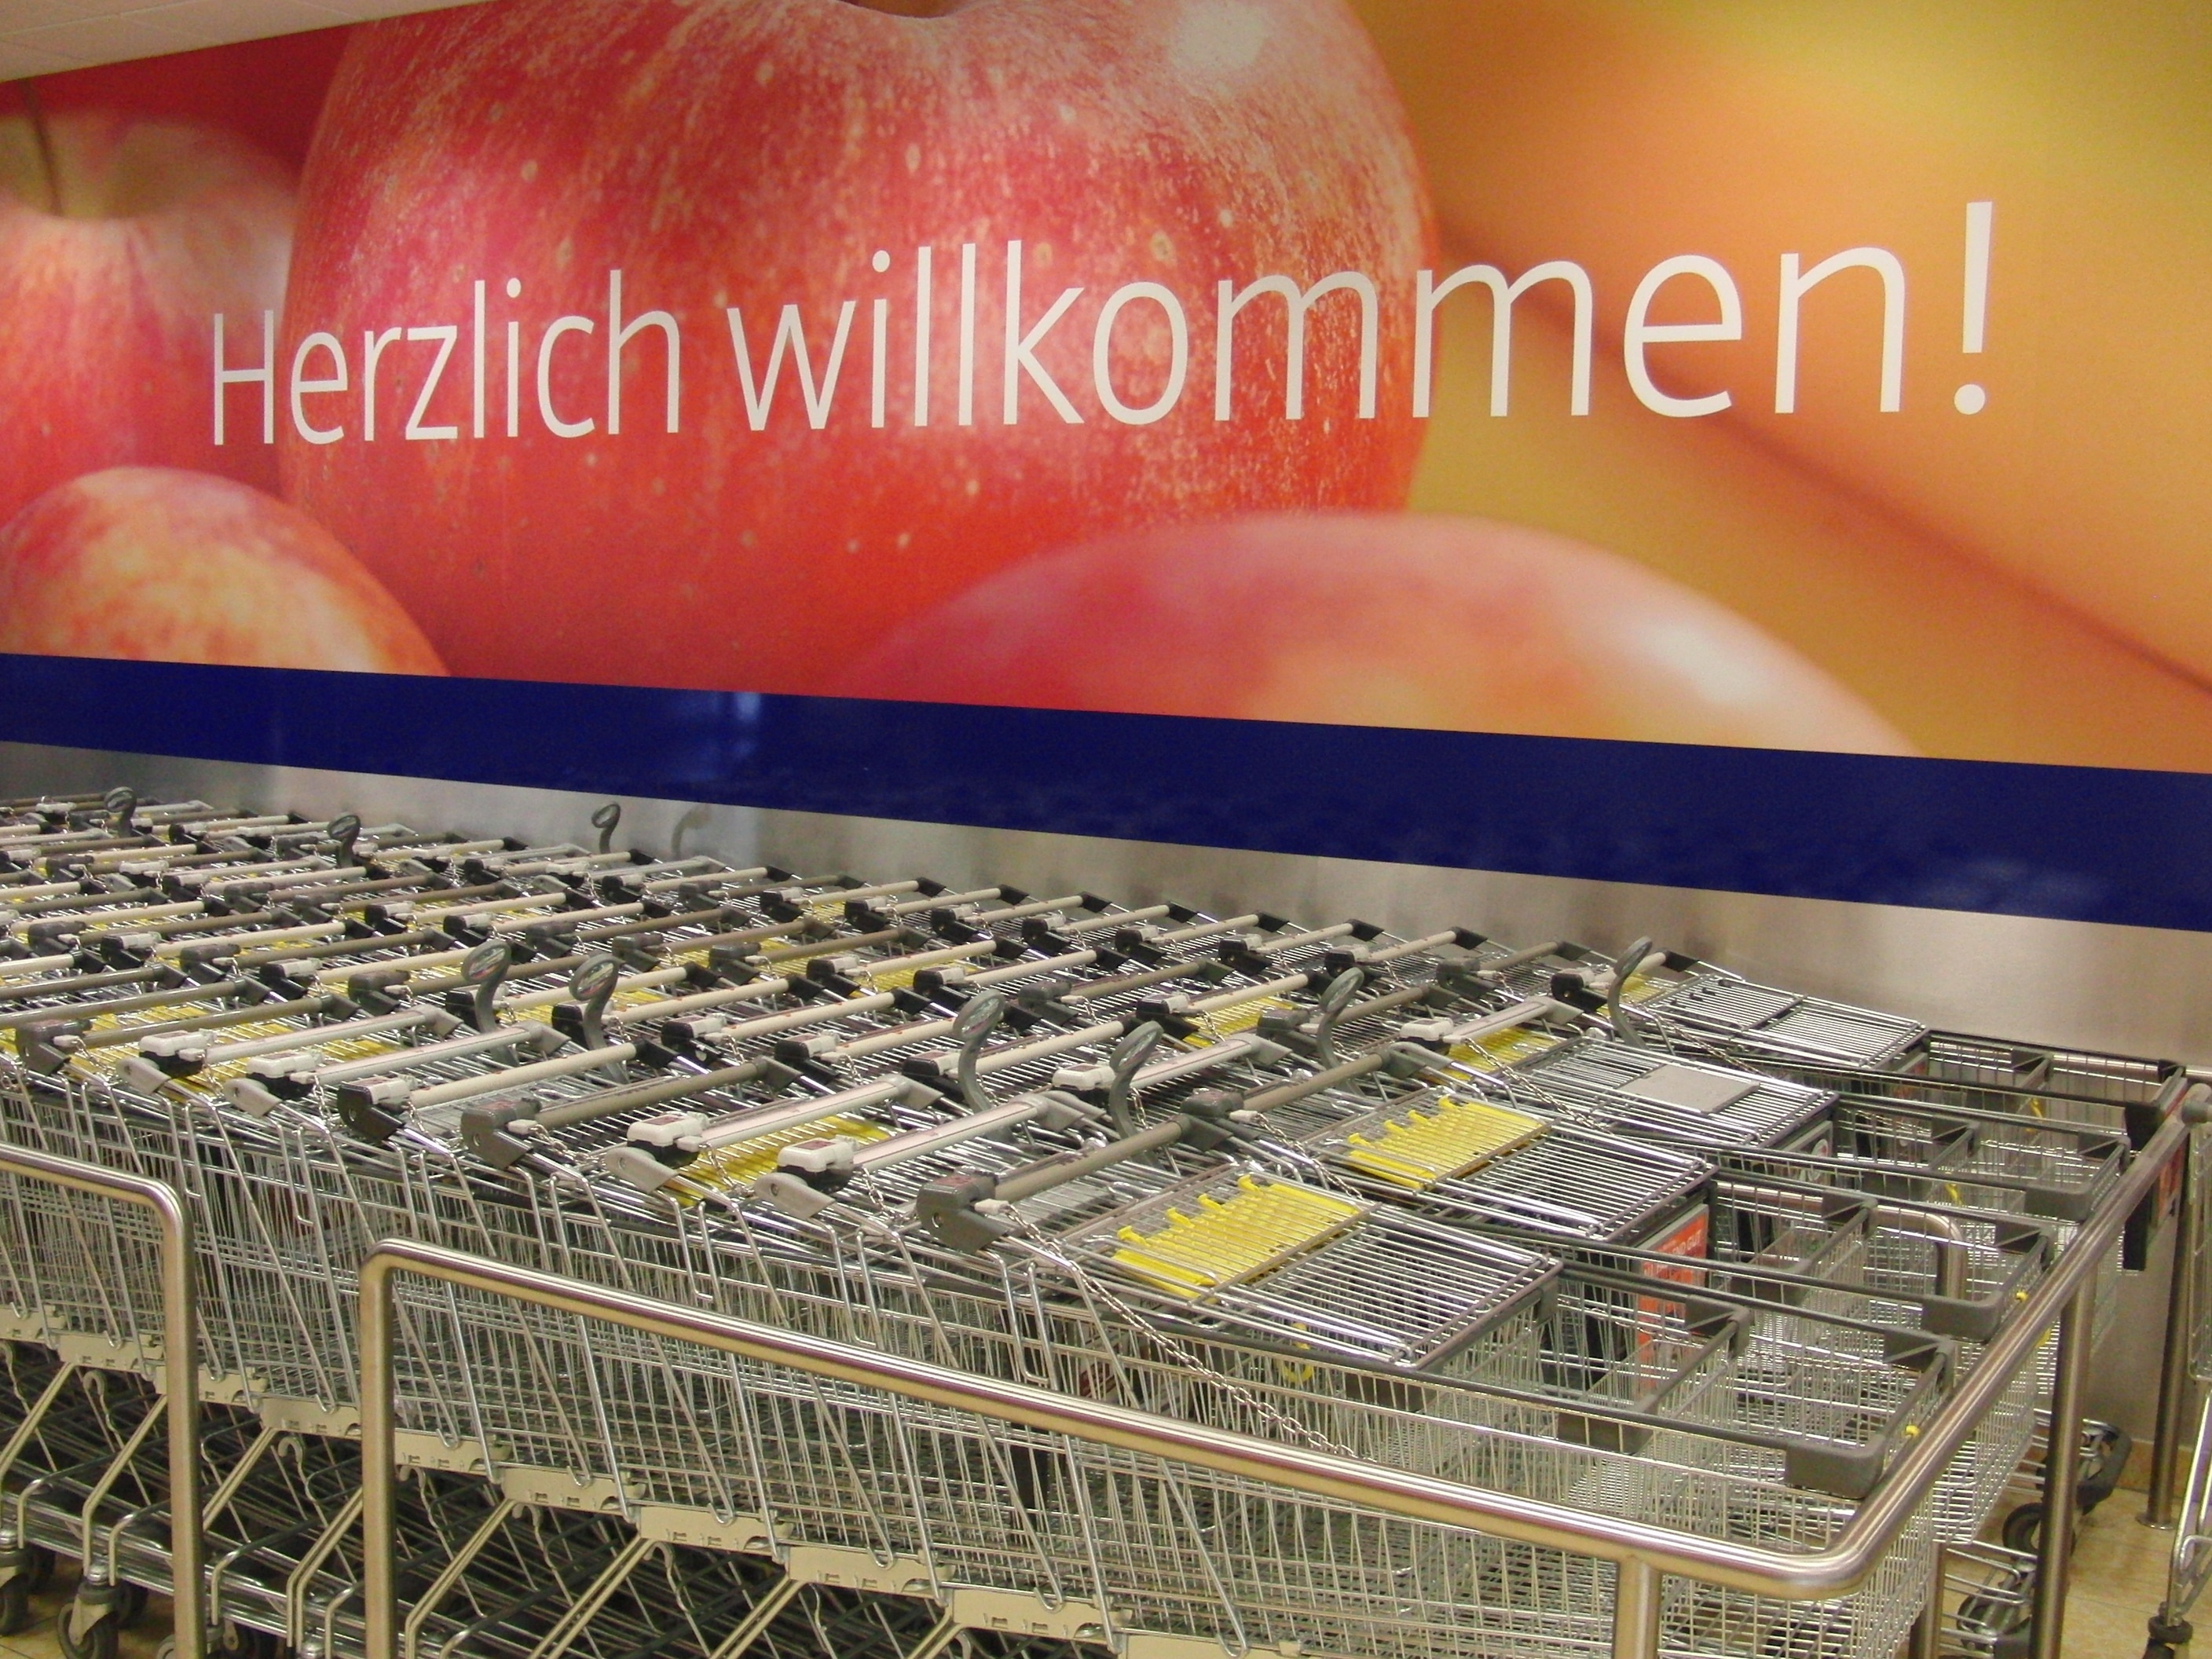
transport, food, produce, business, shopping, basket, supermarket, dare, shopping cart, wire basket, shopping basket